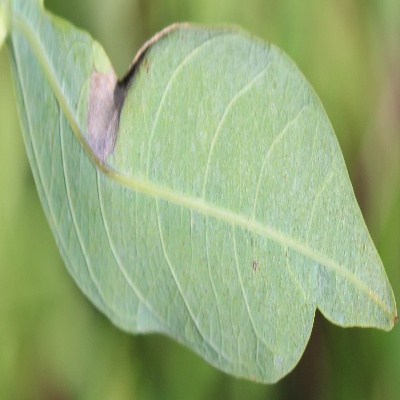
Crop: Cassava
Condition: bacterial blight